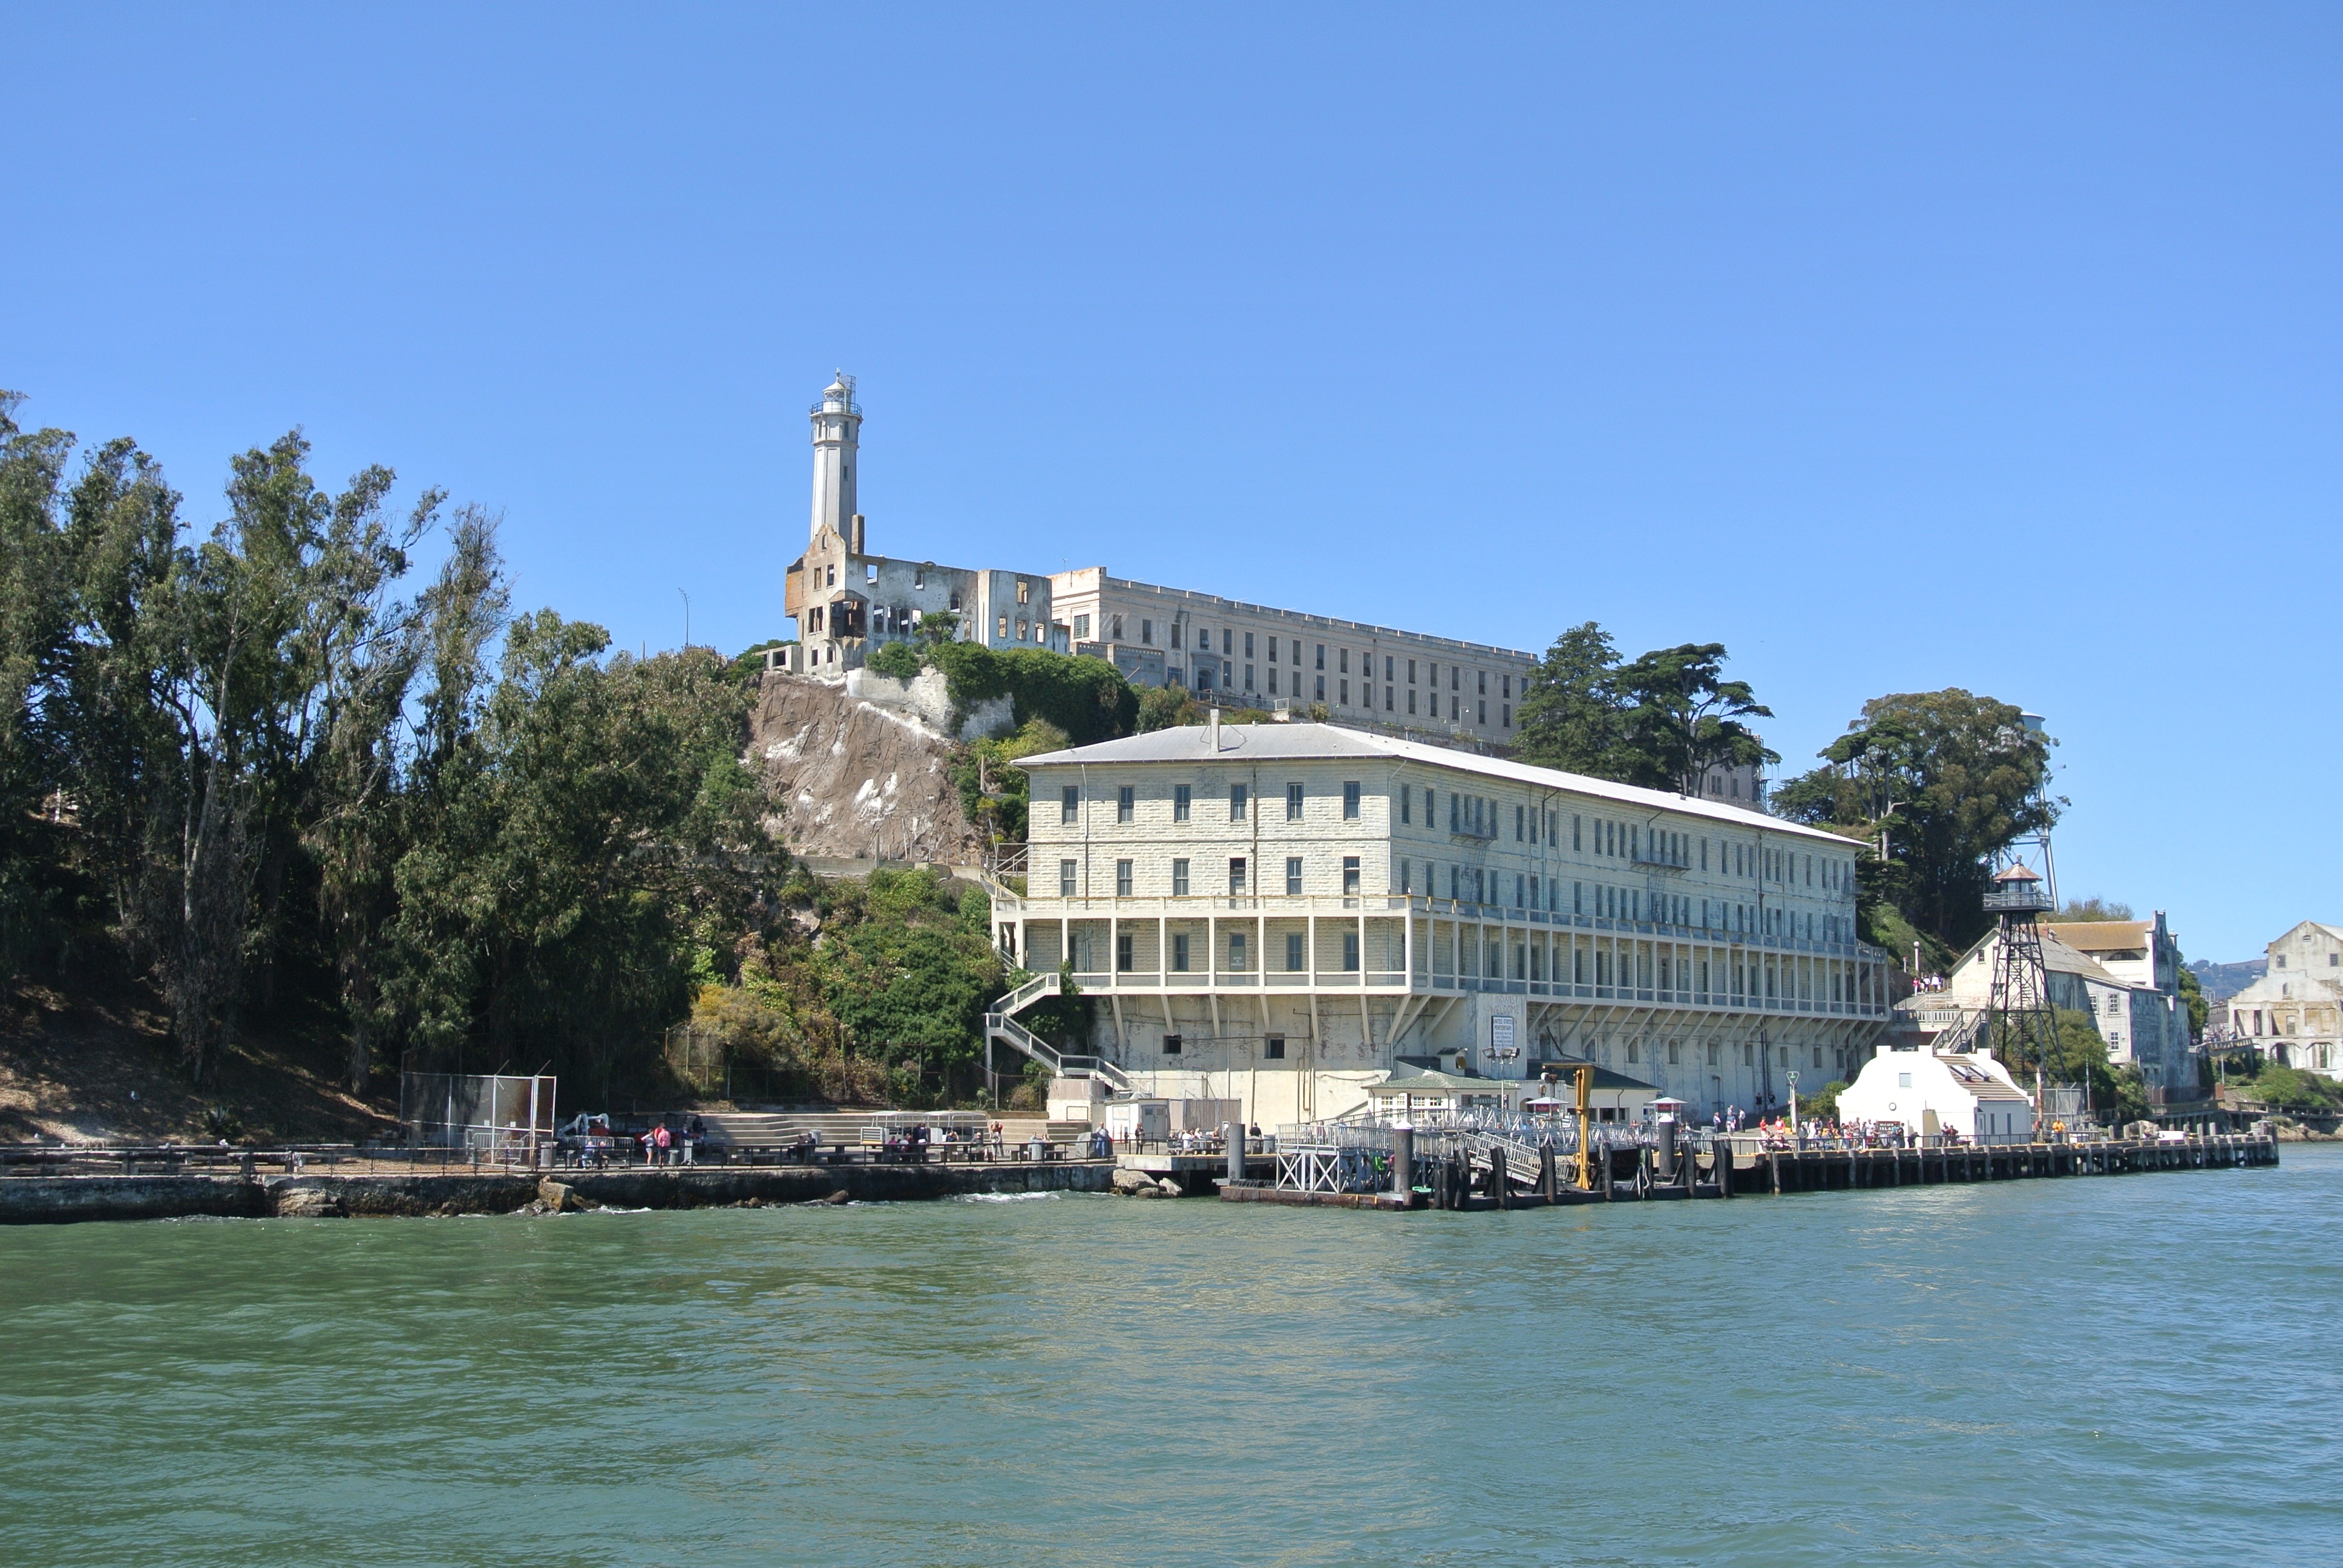
sea, coast, vacation, vehicle, usa, bay, california, waterway, prison, alcatraz, san fransisco